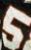
Number: 5